Busabok

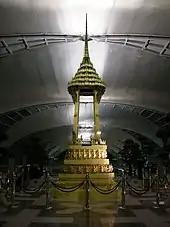
"Busabok" sculpture at Suvarnabhumi Airport

A busabok is a small open structure used in Thai culture as a throne for the monarch or for the enshrinement of Buddha images or other sacred objects. It is square-based and open-sided, usually with twelve indented corners, with four posts supporting a roughly pyramidal multi-tiered roof culminating in a pointed spire, and usually richly decorated. The structure of the multi-tiered roof is very similar, but much smaller in size, to the "mondop" architectural form. The term is derived from the Sanskrit word , a reference to the Pushpaka Vimana, a flying chariot from the Hindu epic "Ramayana" (and the Thai version "Ramakien").